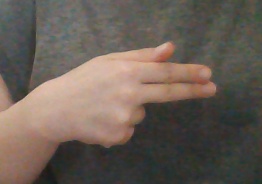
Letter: ghain